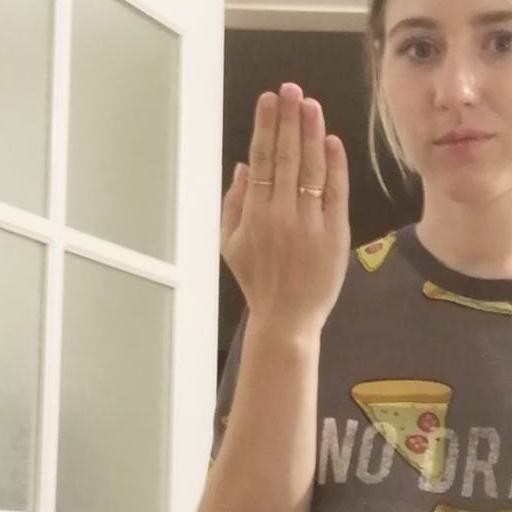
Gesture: stop_inverted